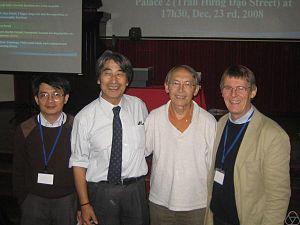
Frédéric Pham est un mathématicien et physicien mathématicien franco-vietnamien. Il est réputé notamment pour ses contributions aux sphères de Brieskorn, qui sont des exemples explicites de sphères exotiques.